Araniko

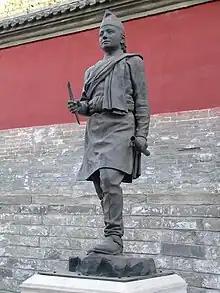
Statue of Araniko at the Miaoying Temple, Beijing

Aniko, Anige or Araniko (1245–1306) was one of the key figures in the arts of Nepal and the Yuan dynasty of China, and the artistic exchanges in these areas. He was born in Kathmandu Valley during the reign of Abhaya Malla. He is known for building the White Stupa at the Miaoying Temple in Beijing. During the reign of Jayabhimadeva, he was sent on a project to build a golden stupa in Tibet, where he also initiated into monkhood. From Tibet, he was sent further to northern China to work in the court of the emperor Kublai Khan, the founder of the Yuan dynasty, where he brought the trans-Himalayan artistic tradition to China. Araniko led a team of 80 artists to China proper and Tibet to make a number of pagoda-style buildings. In his later life, he renounced monkhood and started a family.